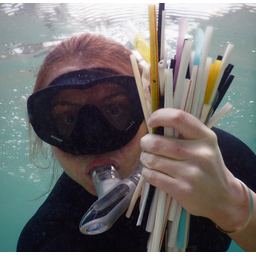
Label: plastic